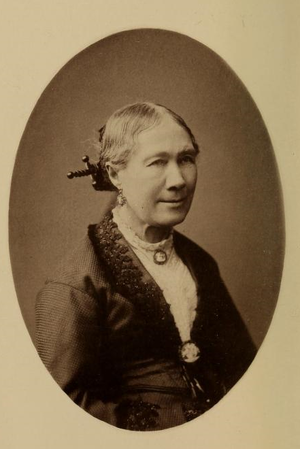
Georgiana Houghton est une artiste britannique et une spirite.